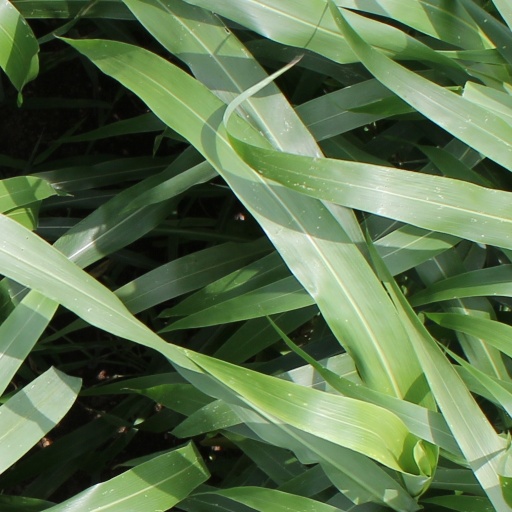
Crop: sorghum